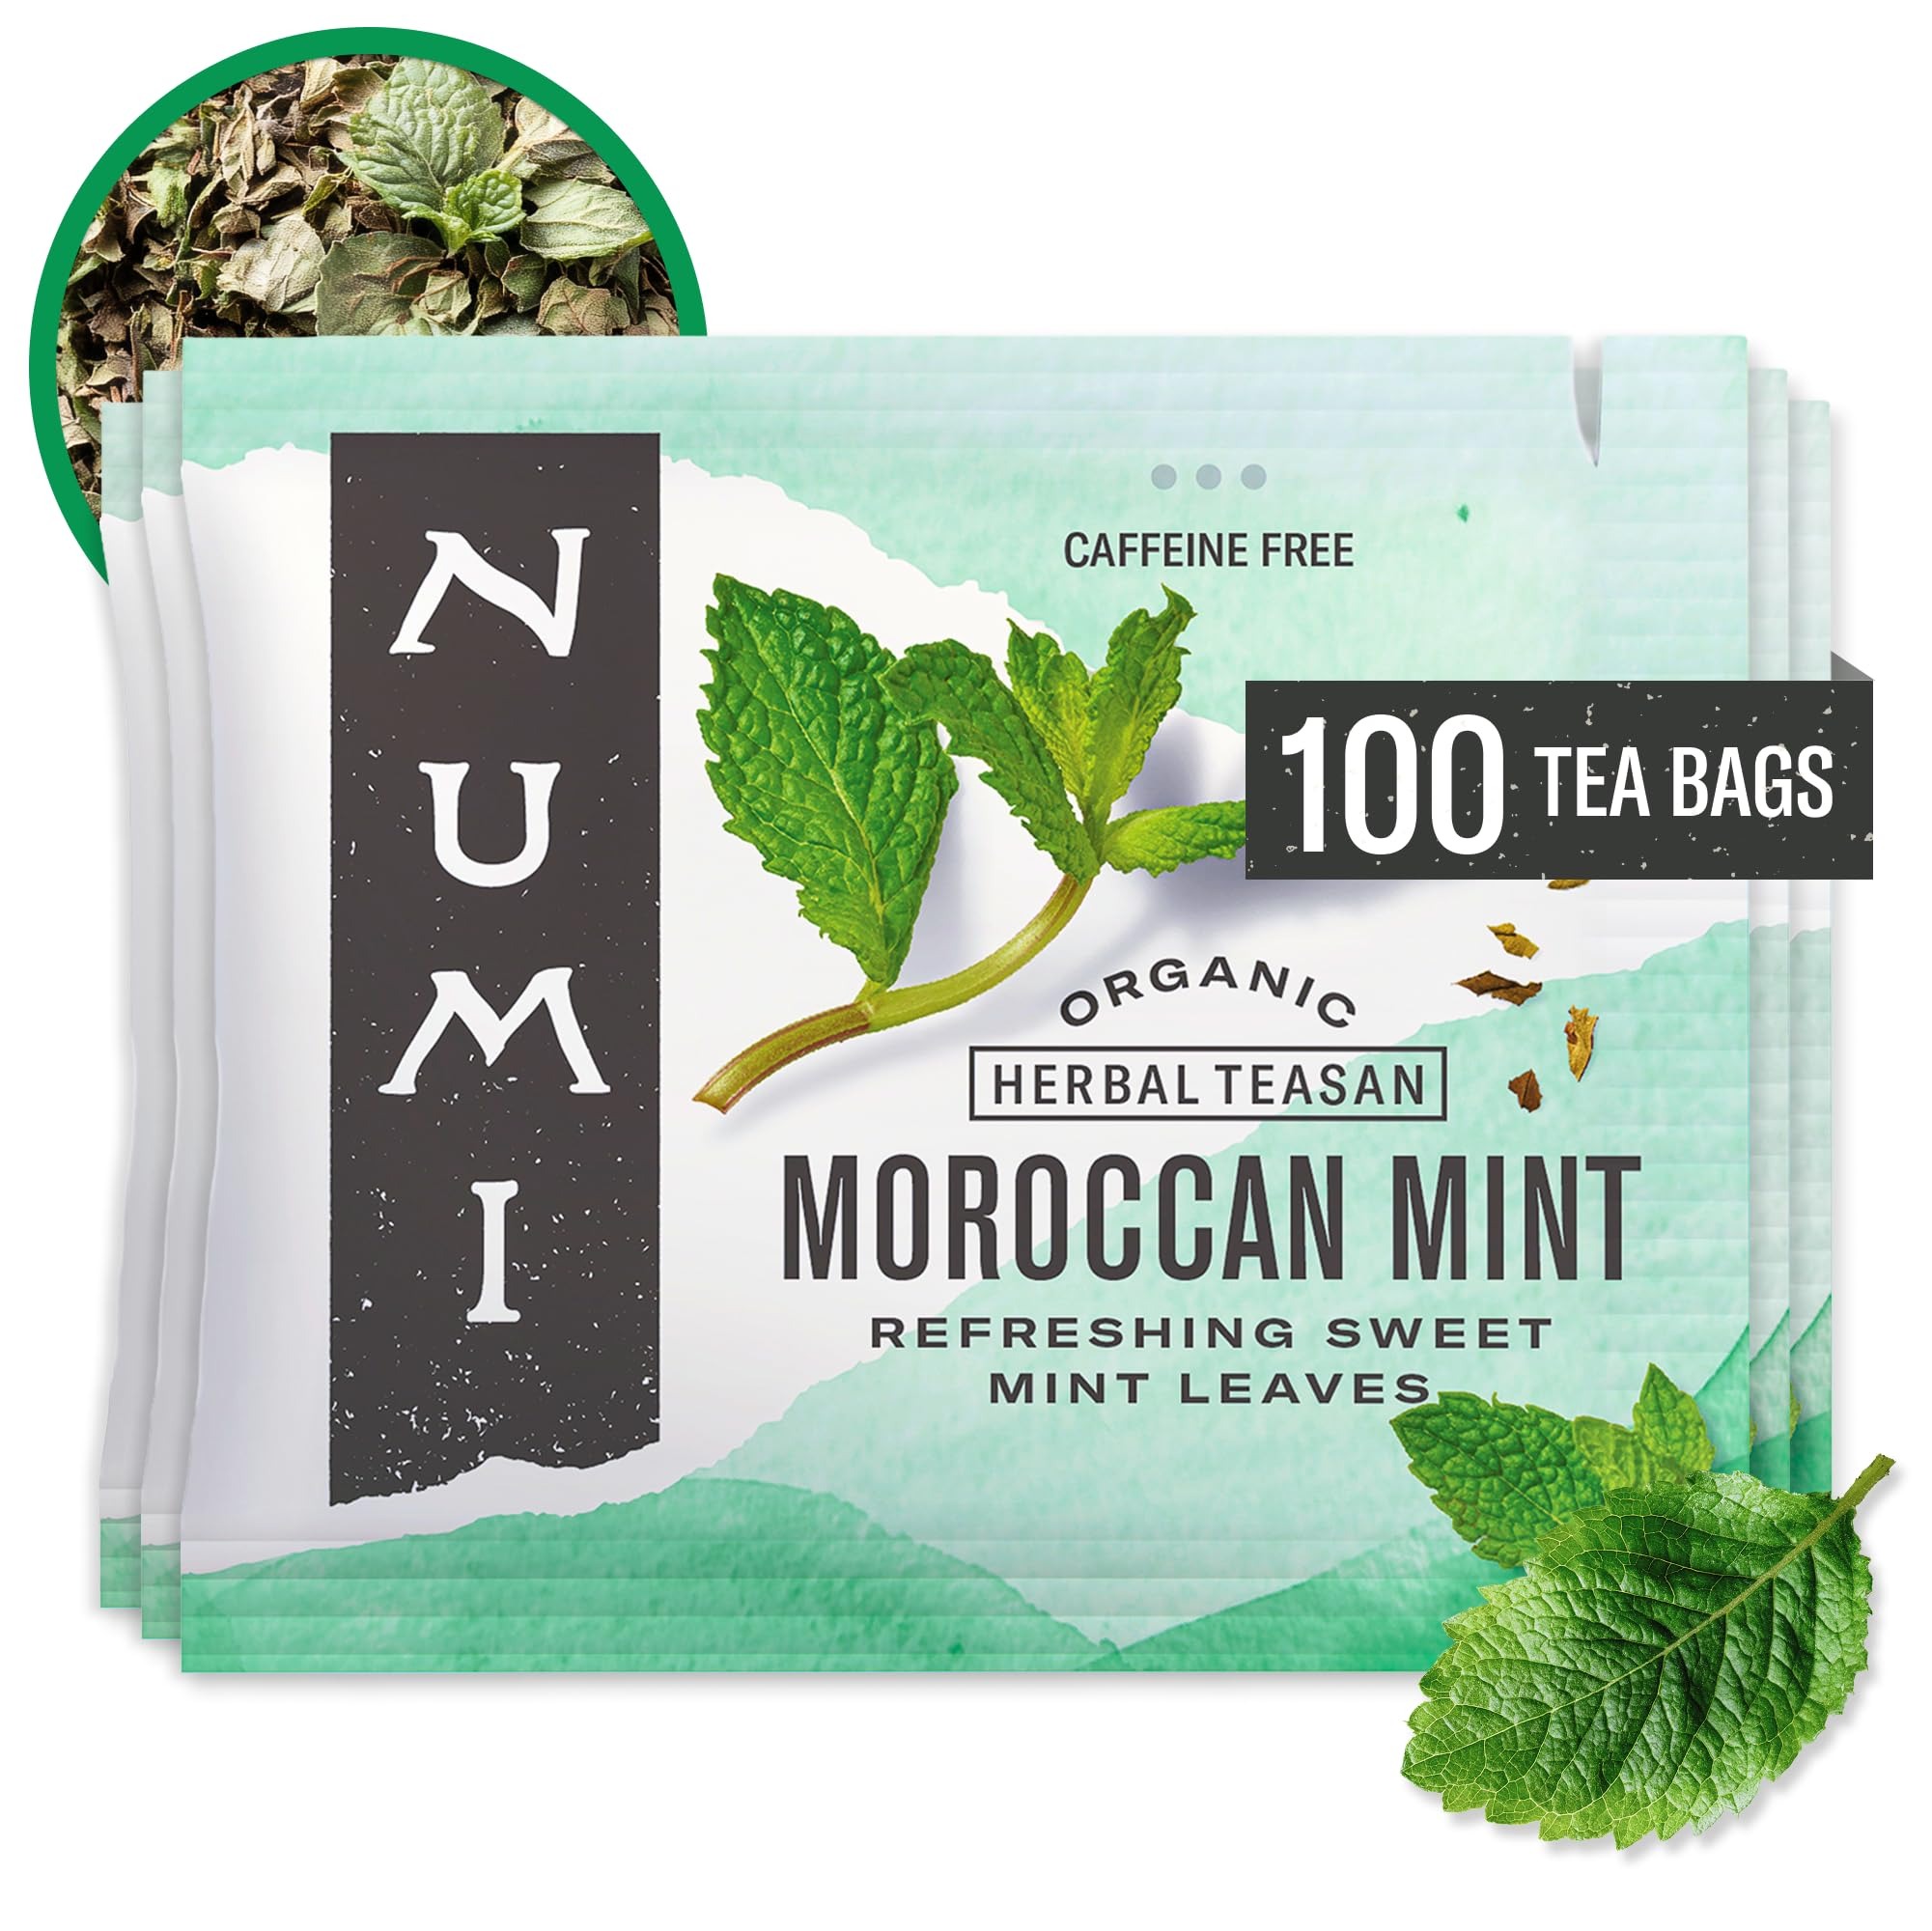
Item Name: Numi Organic Tea Moroccan Mint, Box of Tea Bags, Herbal Teasan,100 Count (Pack of 1),Packaging May Vary
Bullet Point 1: Moroccan Mint: Our organic Moroccan Mint, known as 'nana mint', flourishes in North Africa; With a flavor as light and lively as a newly picked leaf, the sweet spearmint flavor is refreshing any time of day
Bullet Point 2: Herbal Teas and Tisanes: Whether you're looking for a chamomile tea, a mint tea, or a rooibos tea, Numi has the floral, herbaceous, and rich herbal teas you're craving
Bullet Point 3: Bagged Tea: Numi's organic full-leaf quality teas come in convenient tea bags for the perfect brewing every time; Individually wrapped tea bags ensure your tea is fresh, every time
Bullet Point 4: Numi's Organic Teas and tisanes bring you the flavor and health benefits of full-leaf tea in a variety of styles, flavors and brewing methods from tea bags and loose leaf teas to flowering teas, iced teas, and bottled teas
Bullet Point 5: Premium Organic Full-Leaf quality teas and herbal teasans blended with only 100 percent real fruits, flowers, and spices; Try our black, green, white, Pu-erh, rooibos, herbal, and turmeric teas
Value: 100.0
Unit: Count

Price: 23.205